Bandra Kurla Complex high-speed railway station

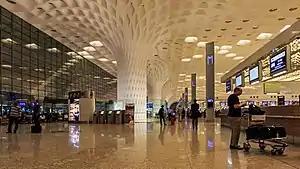
Chhatrapati Shivaji Maharaj International Airport

The station will be located only south from Chhatrapati Shivaji Maharaj International Airport after its completion.